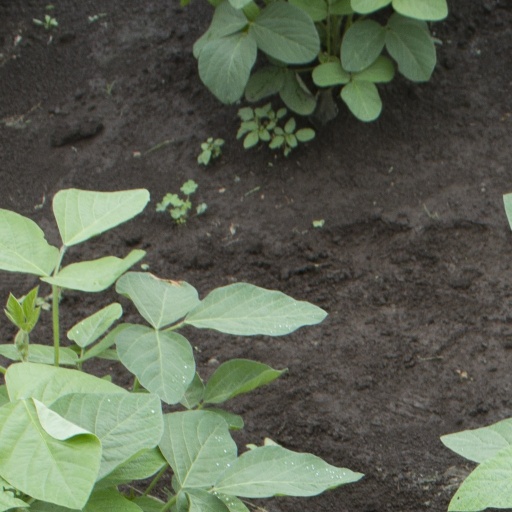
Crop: soybean